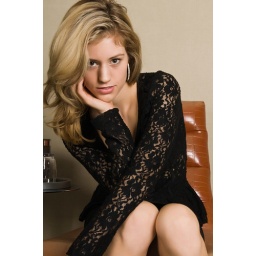
Beautiful young blonde in a black lace dress